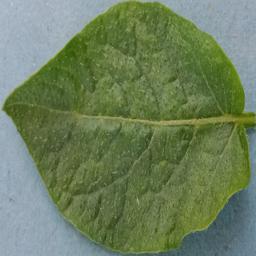
Label: Potato___Healthy